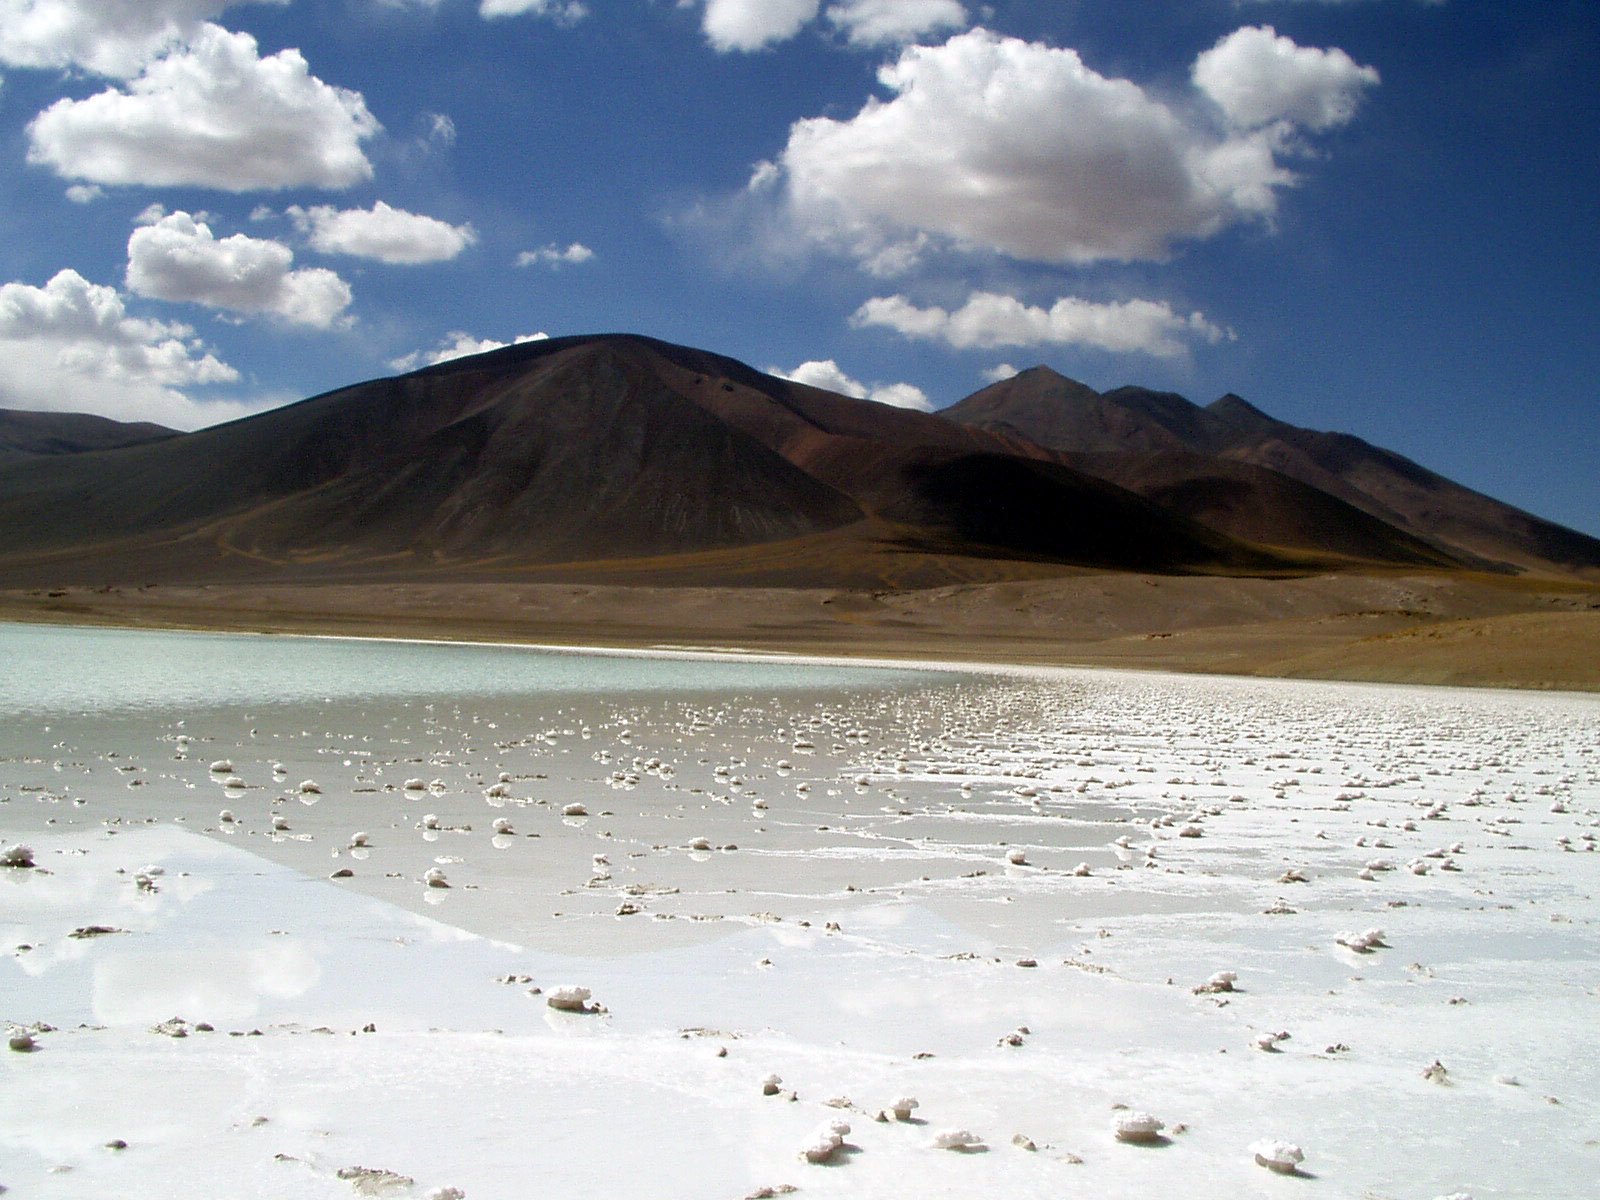
landscape, sea, sand, mountain, desert, lake, dry, salt, plain, chile, hot, plateau, fell, habitat, ecosystem, salt lake, steppe, landform, atacama desert, natural environment, geographical feature, aeolian landform, salt crust